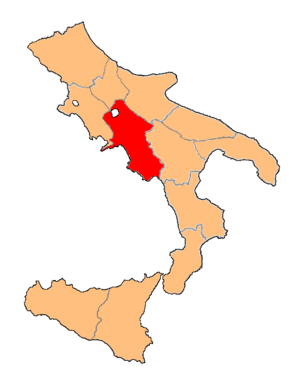
Le comté du Principat était un comté du sud de l'Italie créé au XIᵉ siècle par les conquérants normands.